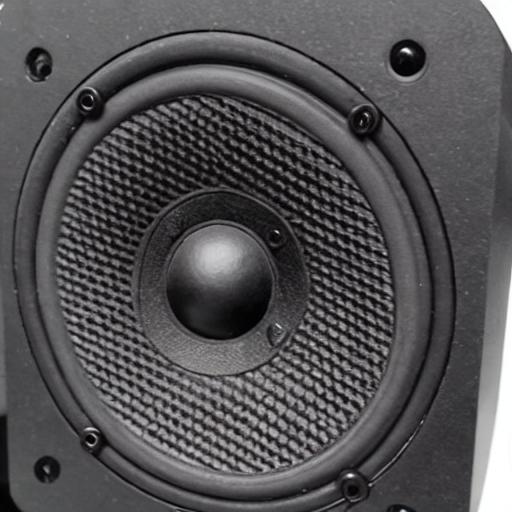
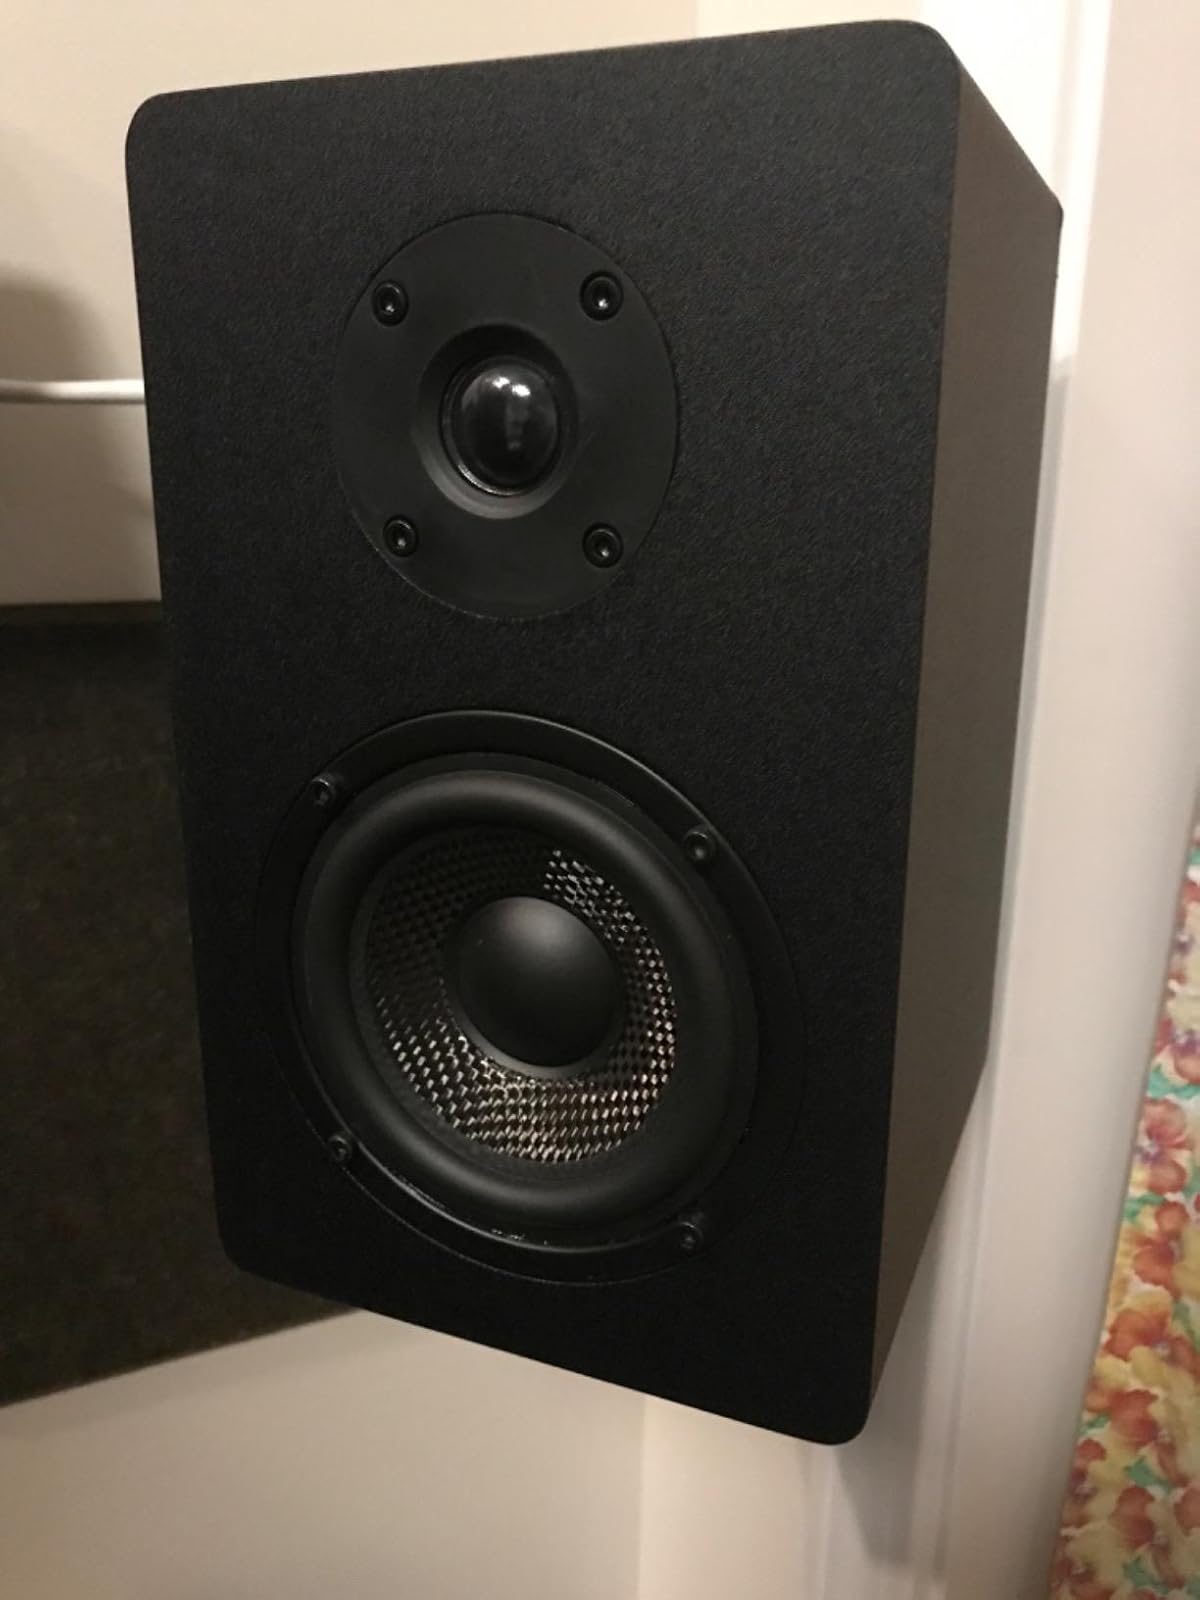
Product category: speaker
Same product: no